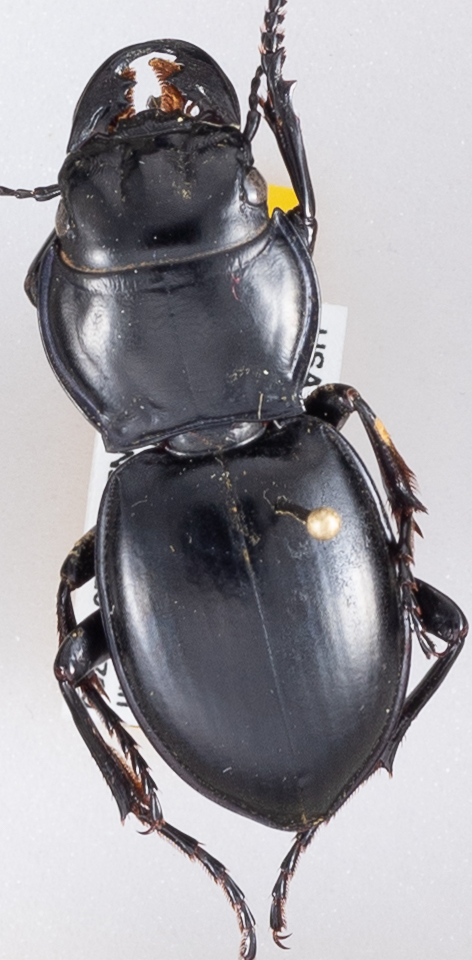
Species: Pasimachus californicus
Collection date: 2015-07-20
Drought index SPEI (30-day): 1.16
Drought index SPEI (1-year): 0.558
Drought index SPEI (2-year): -0.114